Gaspar Museum

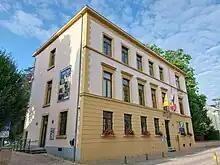
The building of the Gaspar Museum in Arlon

The Gaspar Museum is an art museum in Arlon, in the Luxembourg province of Belgium.